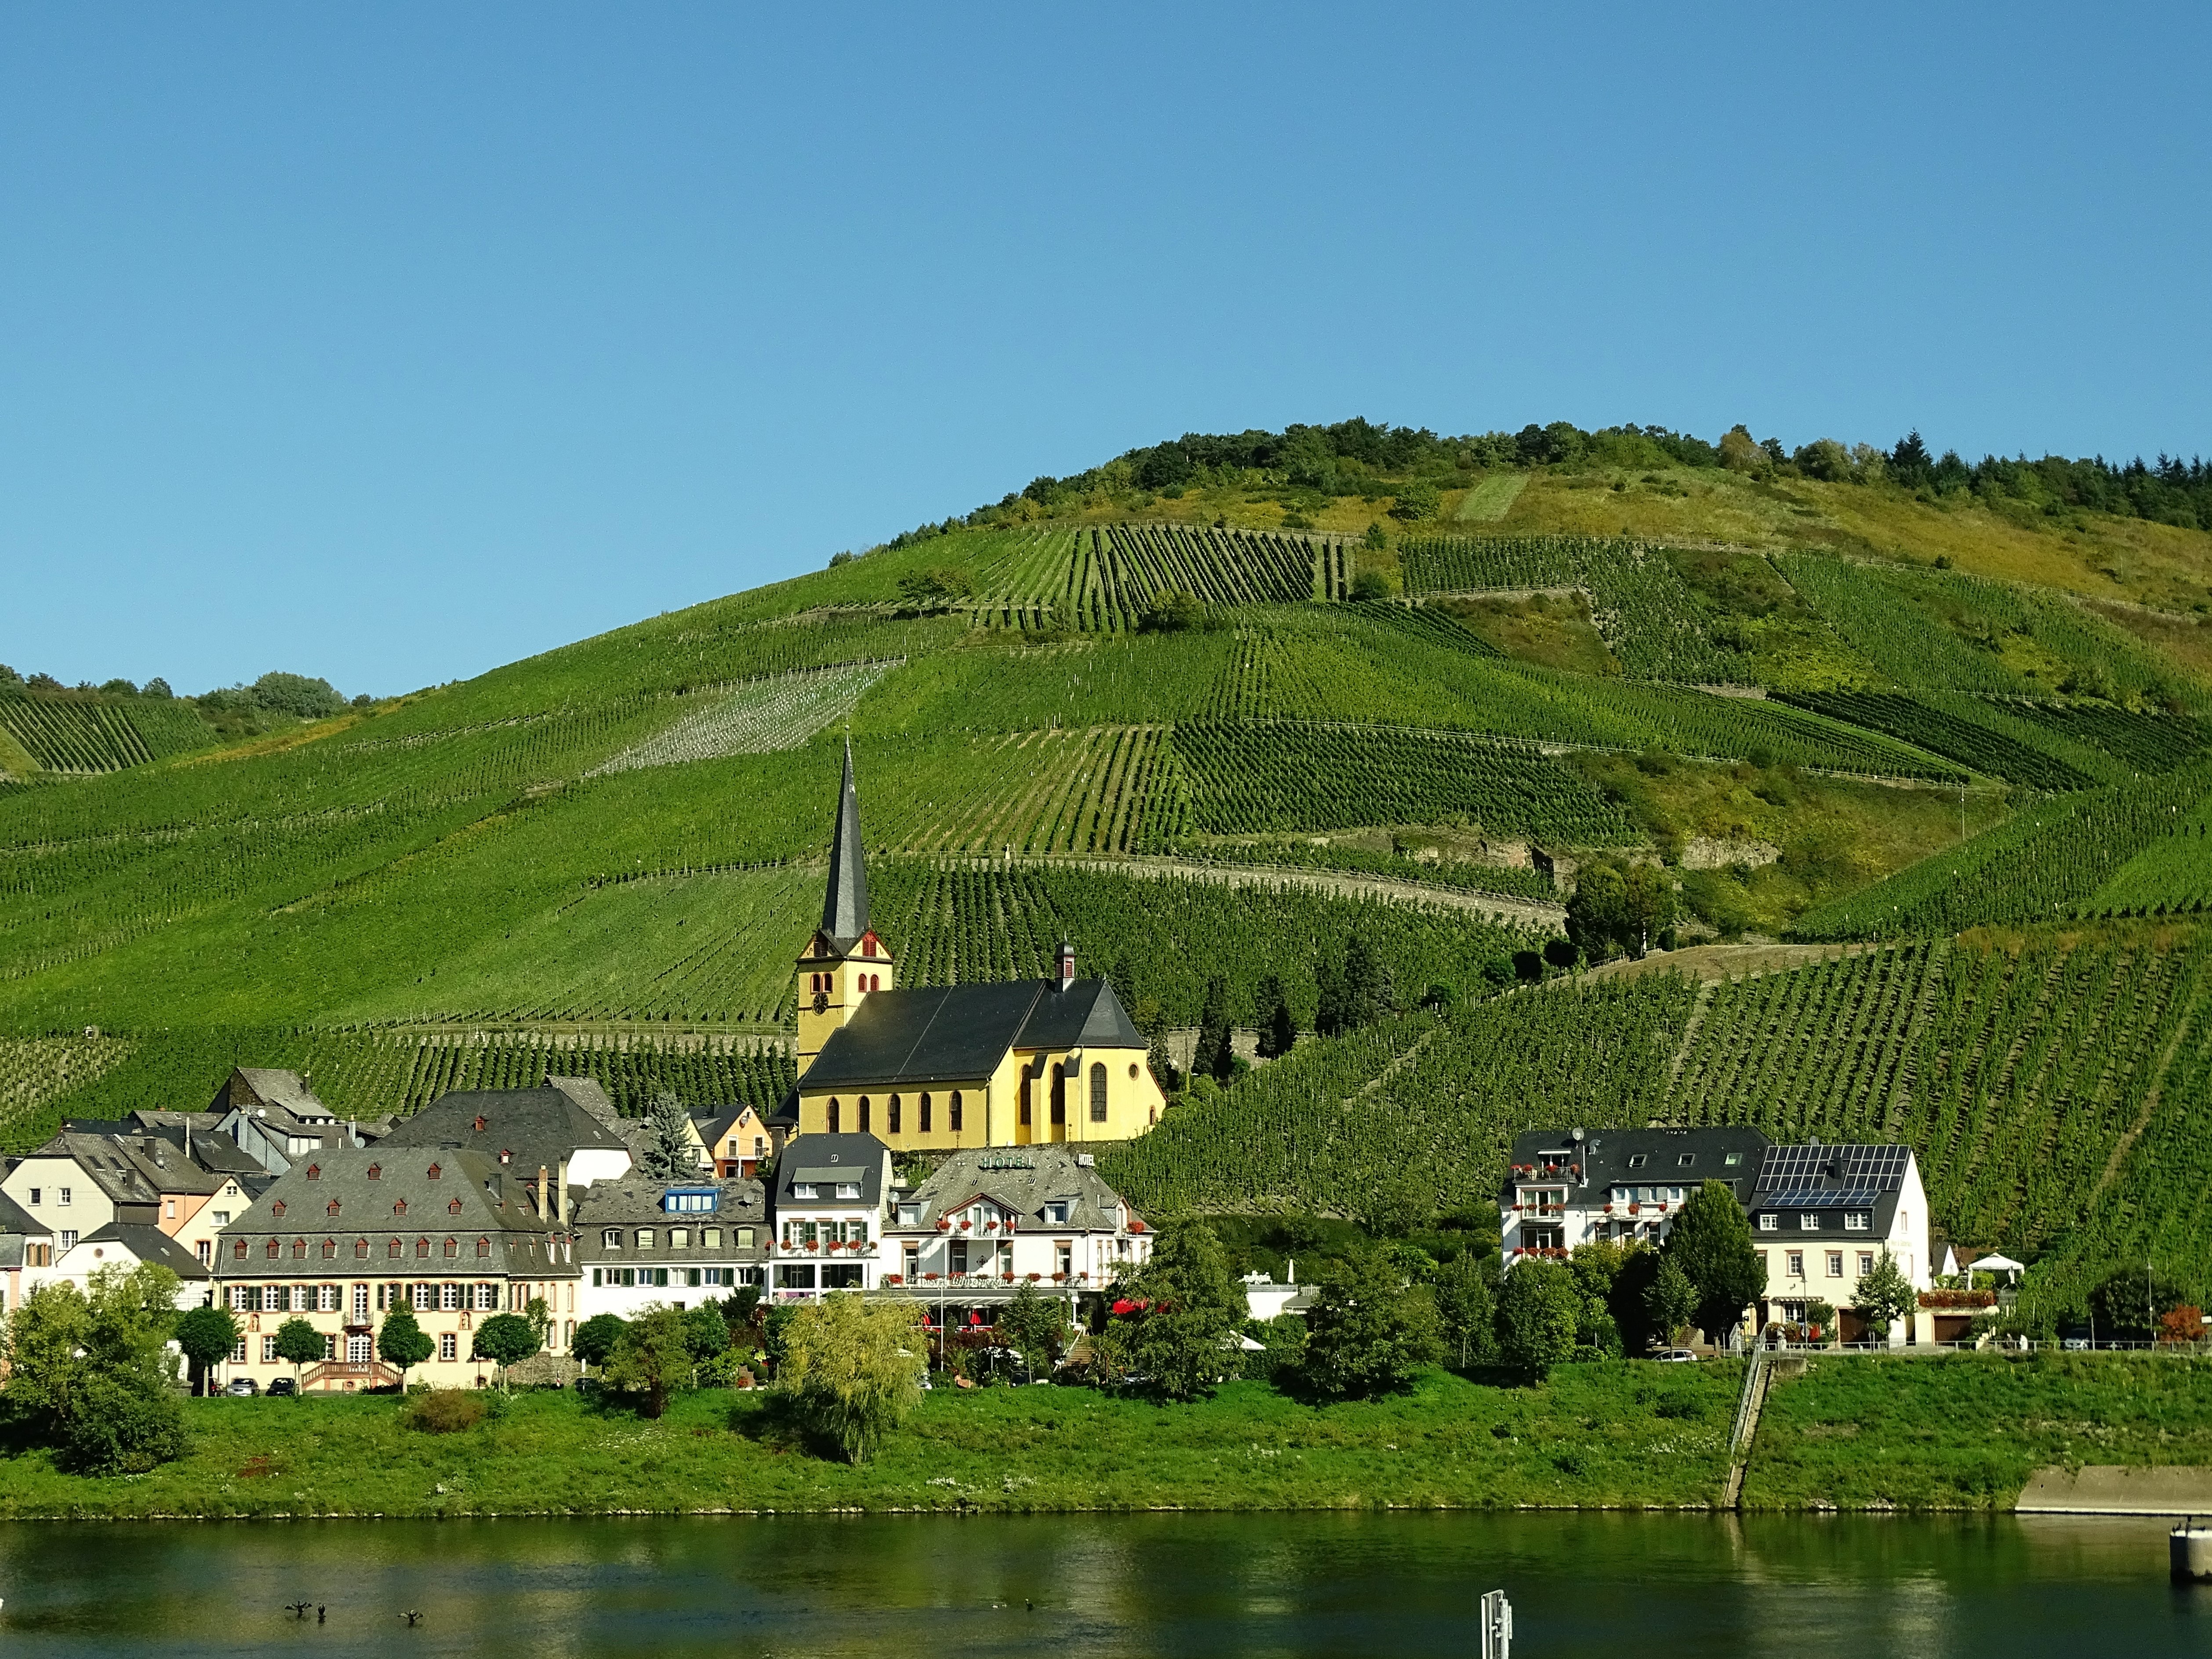
landscape, mountain, meadow, hill, lake, town, chateau, river, mountain range, village, reservoir, germany, estate, mosel, vineyards, winegrowing, rural area, truss, aerial photography, geographical feature, mountainous landforms